Bruce Hornsby

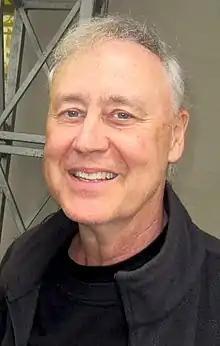
Hornsby in 2019

Bruce Randall Hornsby (born November 23, 1954) is an American singer-songwriter and pianist. His music draws from folk rock, jazz, bluegrass, folk, Southern rock, country rock, jam band, rock, heartland rock, and blues rock musical traditions.